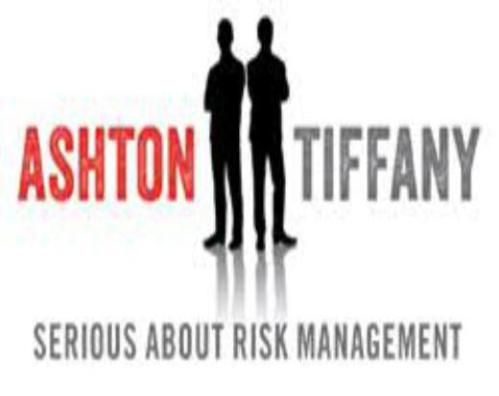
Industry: Clothes